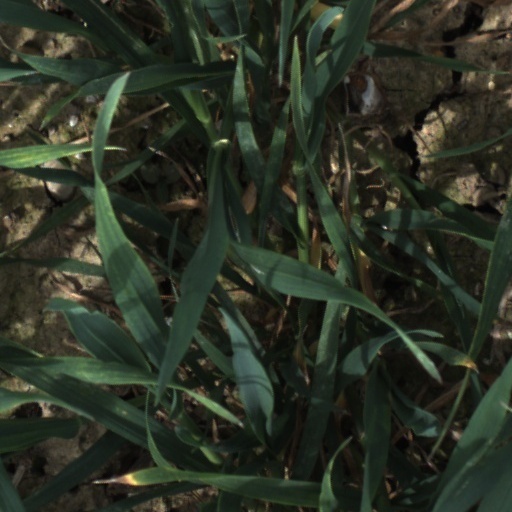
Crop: wheat